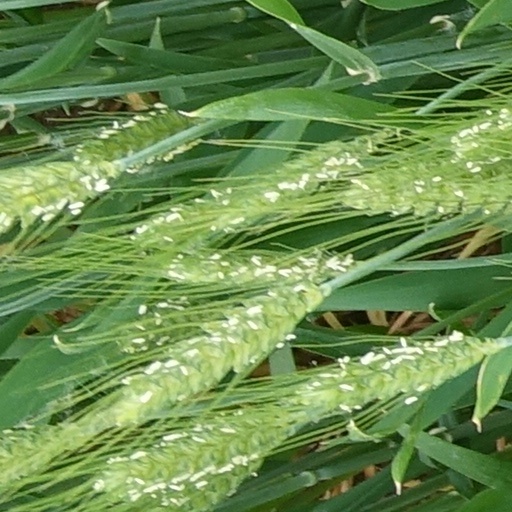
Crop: wheat